Kathrine Harsem

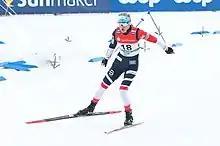
Harsem in Dresden, 2019

Kathrine Rolsted Harsem (born 7 February 1989) is a Norwegian cross-country skier.